History of East Texas State Normal College

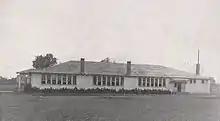
The Training School, nicknamed the "dairy barn", in 1922

Due to the poor condition of the economy of Texas after World War I, caused largely by an agricultural depression, state funding for higher education suffered. In 1921, the school failed to make some of its salary payments to staff on time. The problem of renovating the decaying campus on a shoestring budget led to some temporary solutions, including buildings constructed with scrap materials and lacking either central heating or electric lights that were derisively referred to as the "dairy barn" (which housed the Training School) and the "shack". Despite sub-par facilities, ETSNC's enrollment continued to grow during the 1920s, largely thanks to its low costs: it charged no tuition, most textbooks were free, and it only required students to pay a $15 fee for "all privileges" (including access to the library and laboratory) and a $1 "diploma fee" upon graduating. In 1917, room and board costs had ranged from $18 to $20 per month.